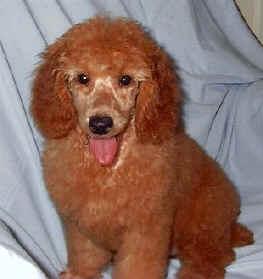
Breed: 200-n000010-miniature_poodle